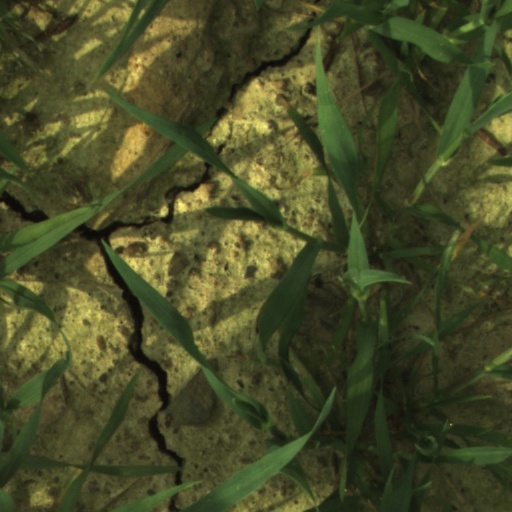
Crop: wheat